Anal sex

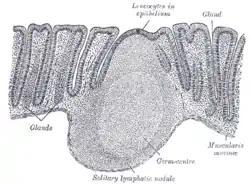
Mucous membranes of the rectum

Anal sex can expose its participants to two principal dangers which are infections due to the high number of infectious microorganisms not found elsewhere on the body, and physical damage to the anus and rectum due to their fragility. Unprotected penile-anal penetration, colloquially known as "barebacking", carries a higher risk of passing on sexually transmitted infections (STIs) because the anal sphincter is a delicate, easily torn tissue that can provide an entry for pathogens. Use of condoms, ample lubrication to reduce the risk of tearing, and safer sex practices in general, reduce the risk of STIs. However, a condom can break or otherwise come off during anal sex, and this is more likely to happen with anal sex than with other sex acts because of the tightness of the anal sphincters during friction.